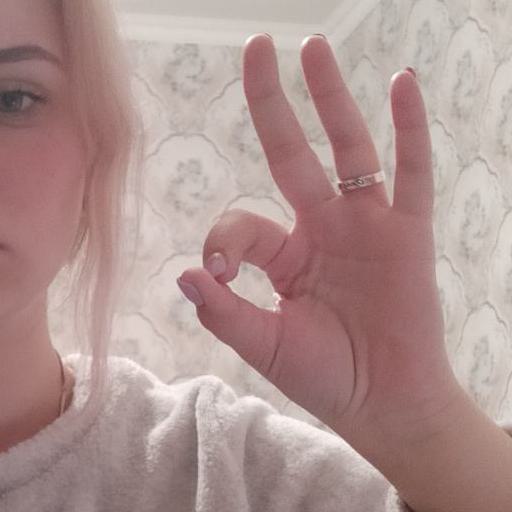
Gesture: ok